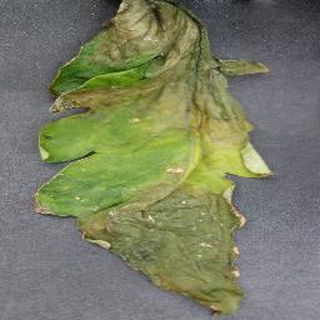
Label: tomato_late_blight